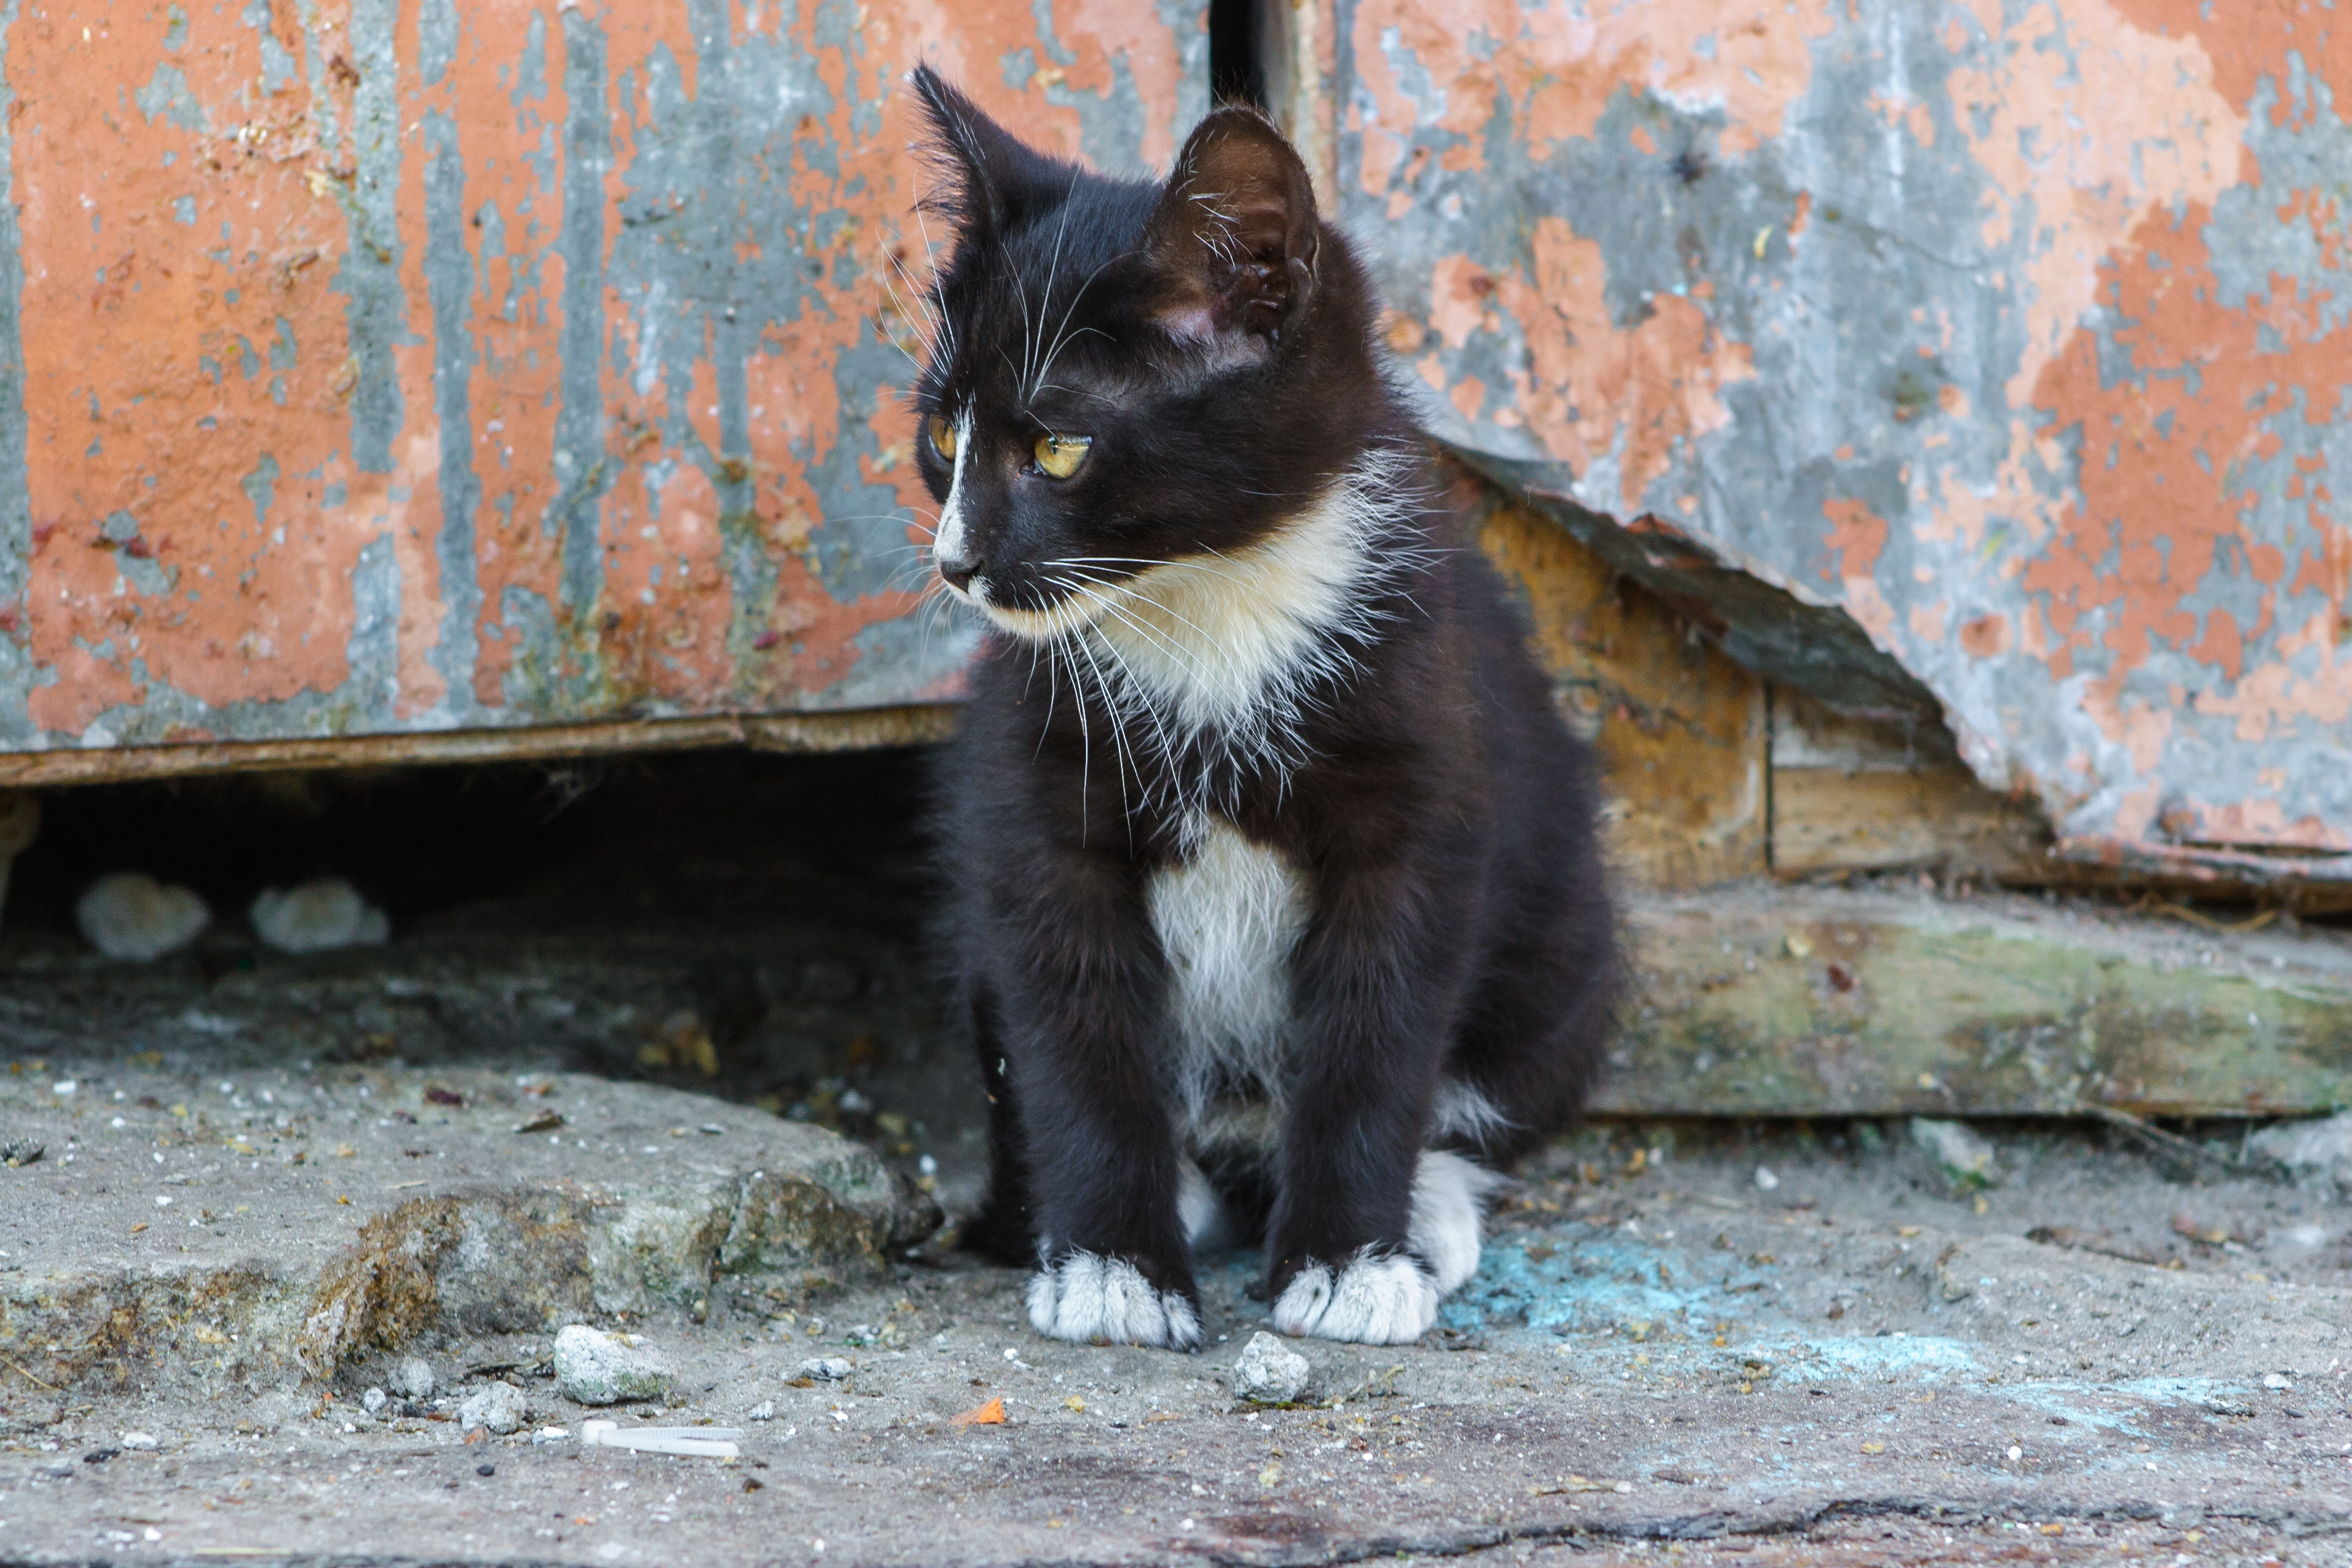
street cat, cat, mammal, small to medium sized cats, felidae, whiskers, carnivore, snapshot, snout, domestic short haired cat, eye, kitten, fur, black cat, polydactyl cat, tail, aegean cat, black and white, sitting, european shorthair